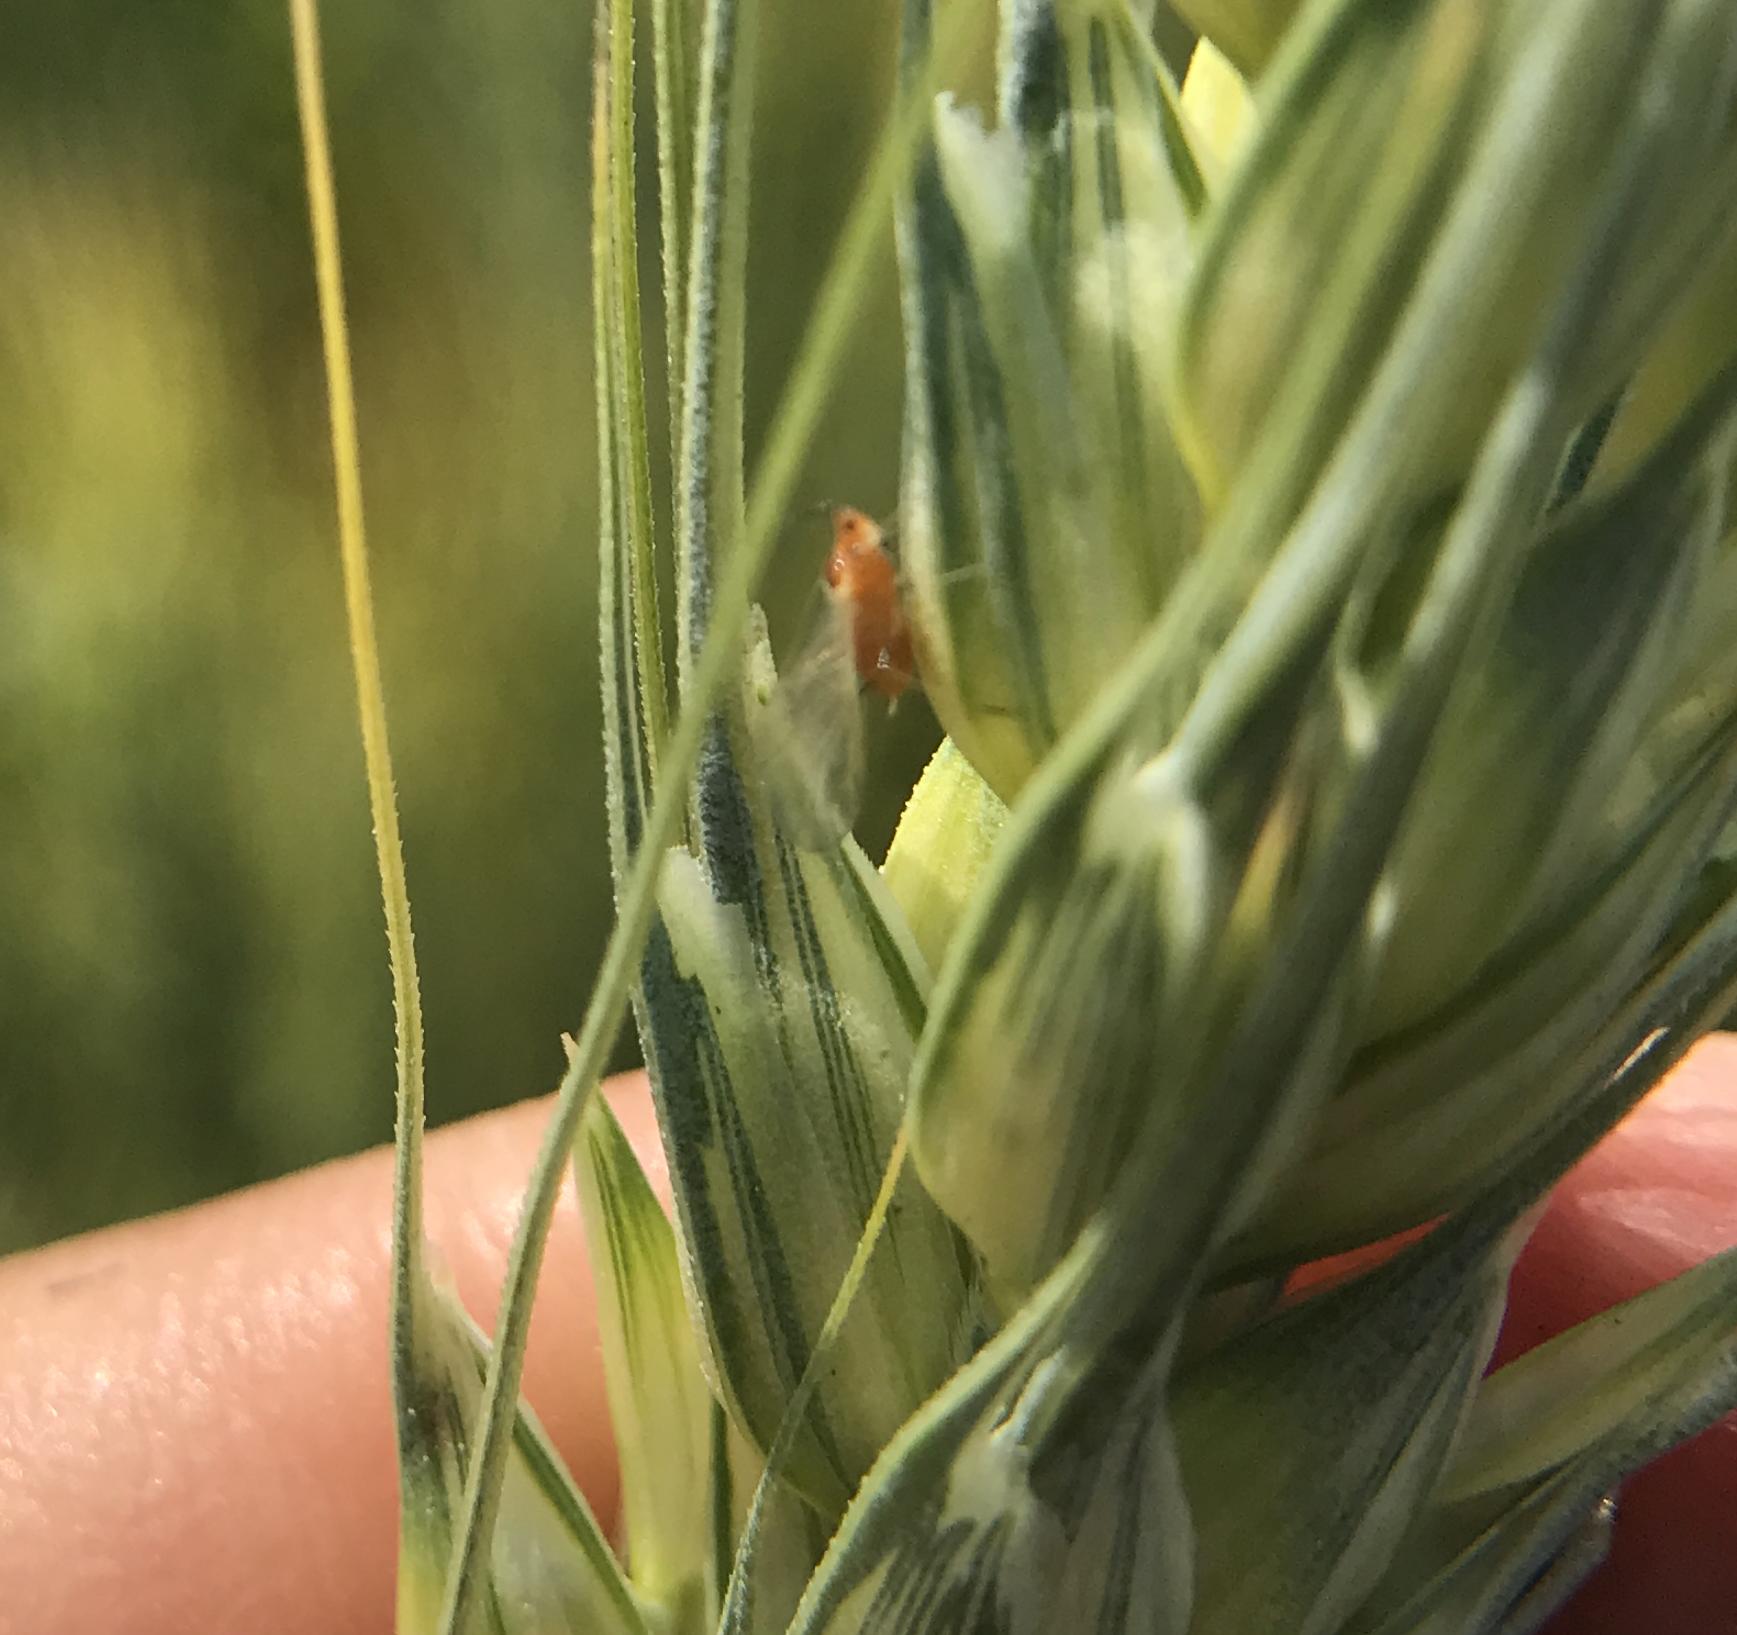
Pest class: english_grain_aphid